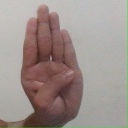
अक्षर: ब